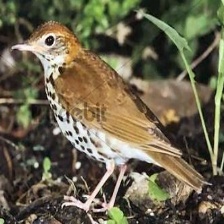
Species: WOOD THRUSH
Scientific name: HYLOCICHLA MUSTELINA